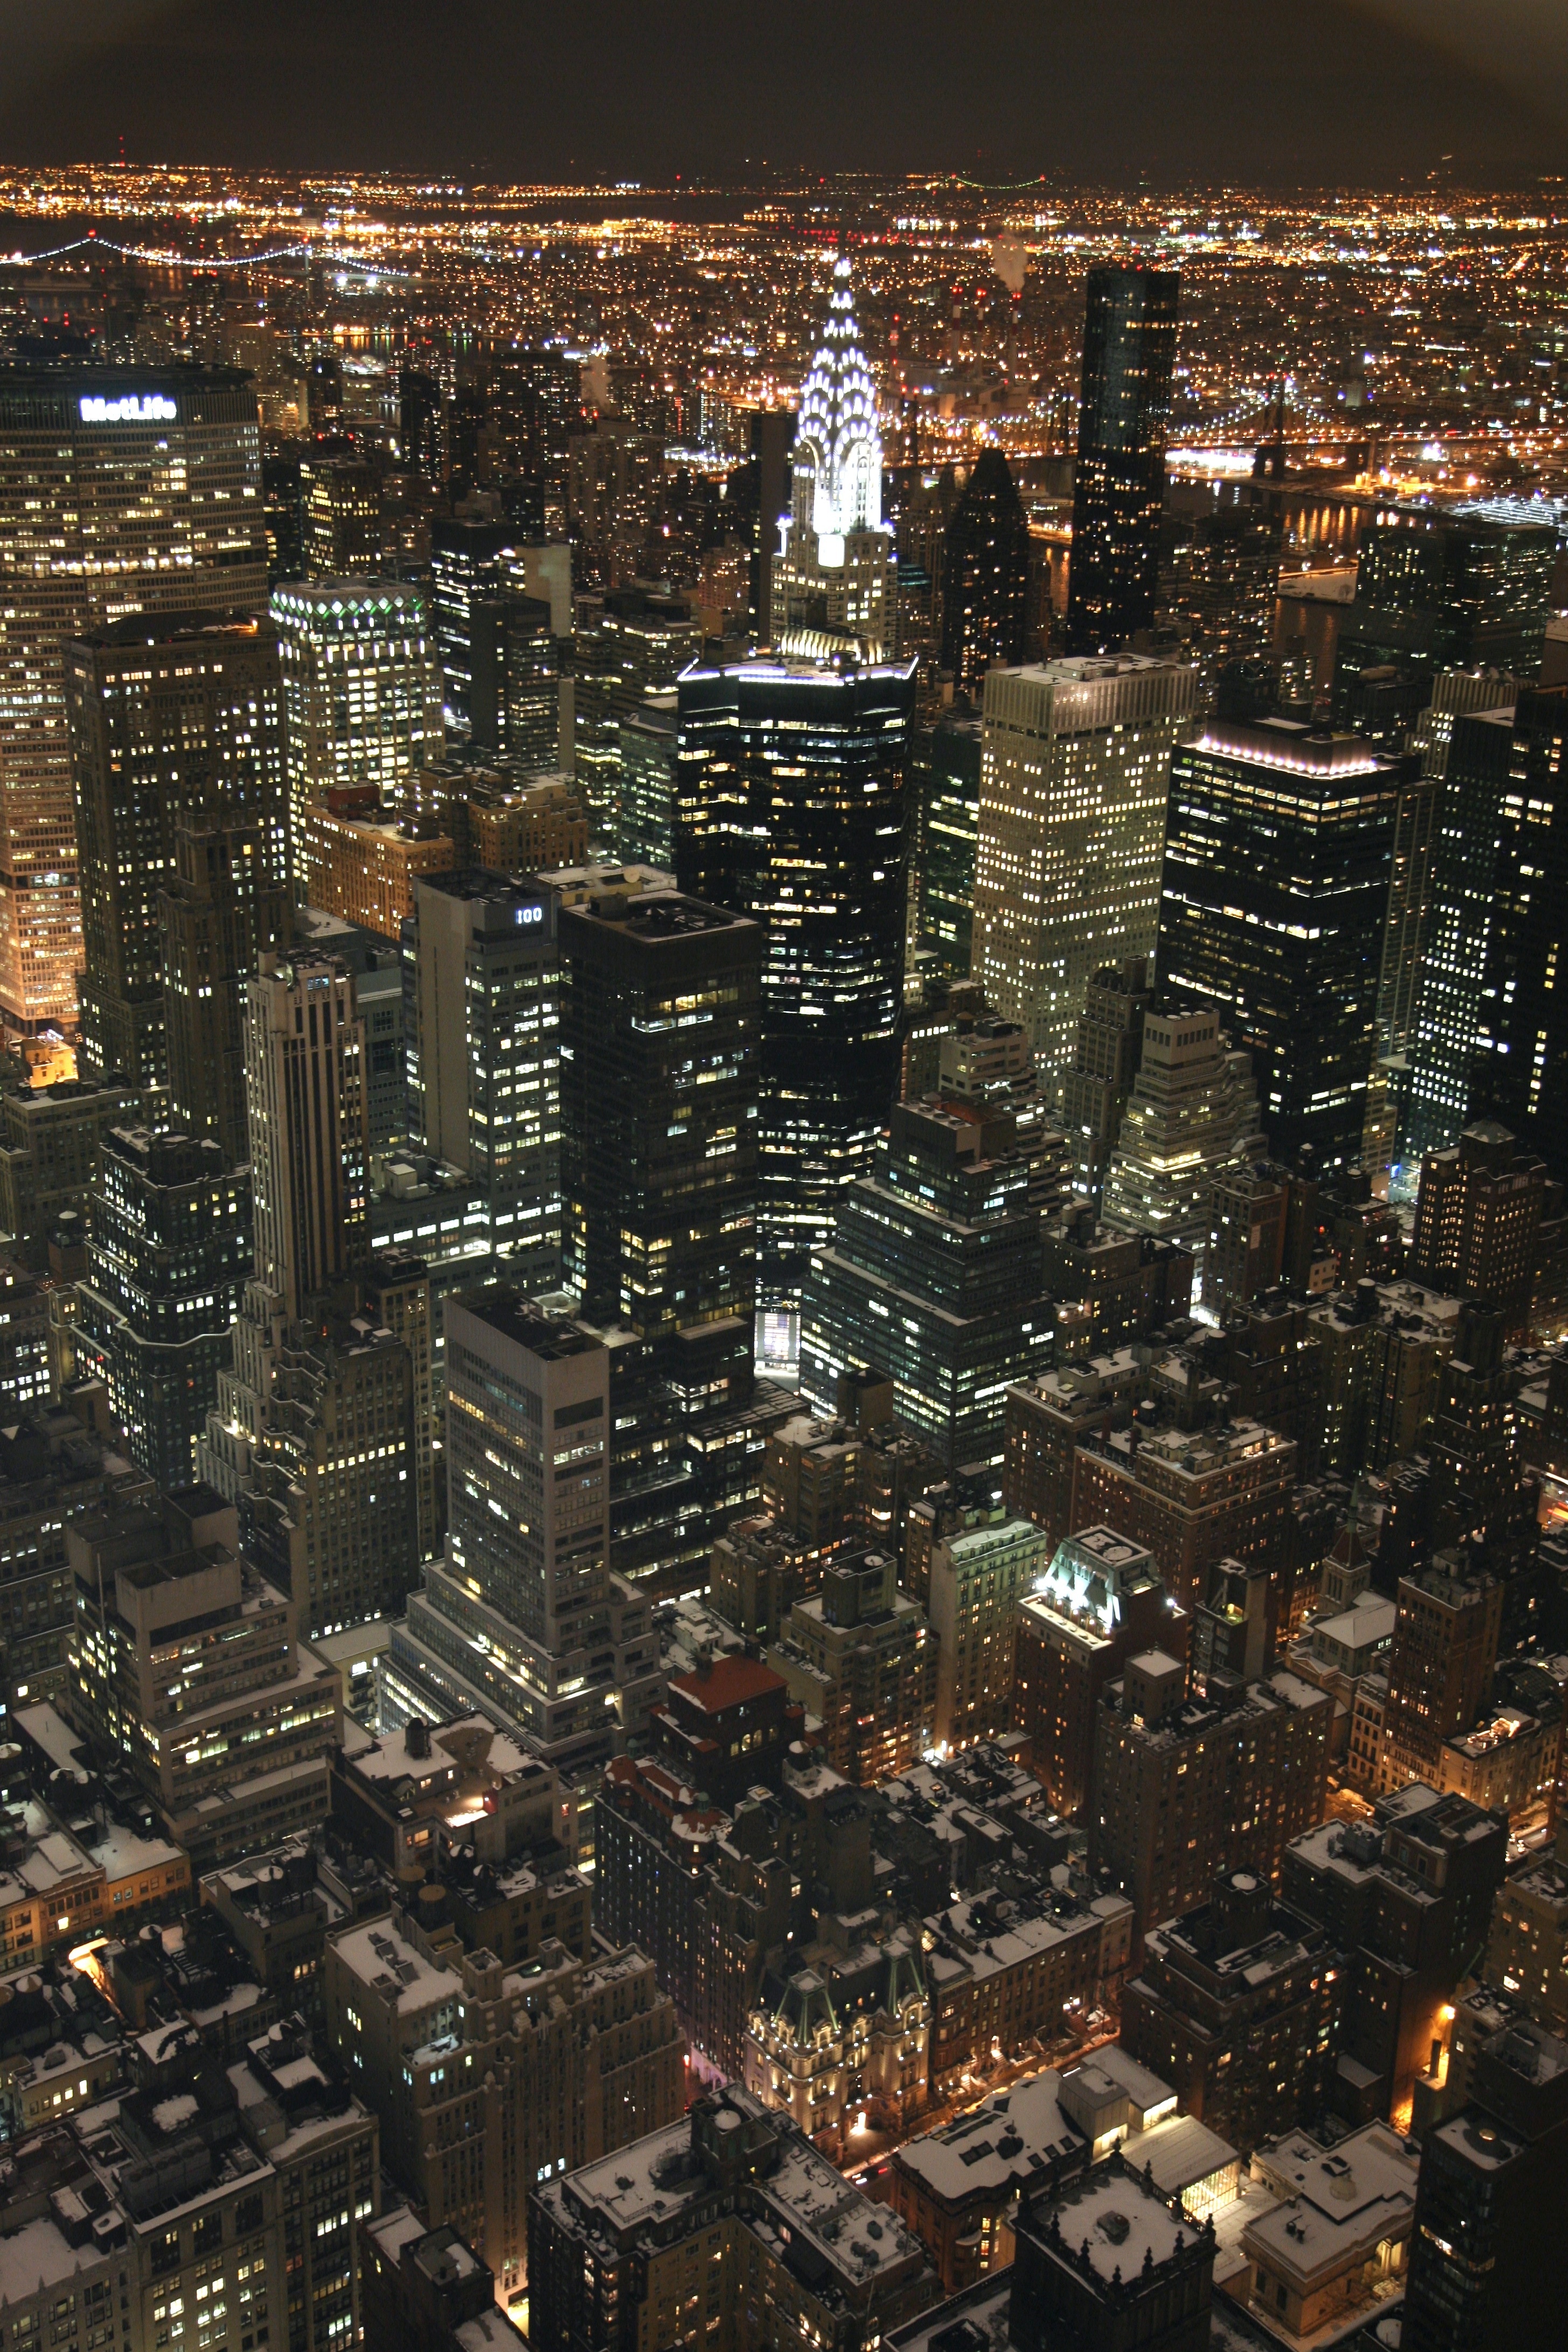
skyline, night, city, skyscraper, manhattan, cityscape, downtown, suburb, evening, nyc, tower block, newyork, empirestatebuilding, newyorkcity, ny, metropolis, empirestate, skycraper, neighbourhood, bird's eye view, aerial photography, urban area, residential area, human settlement, atmosphere of earth, metropolitan area